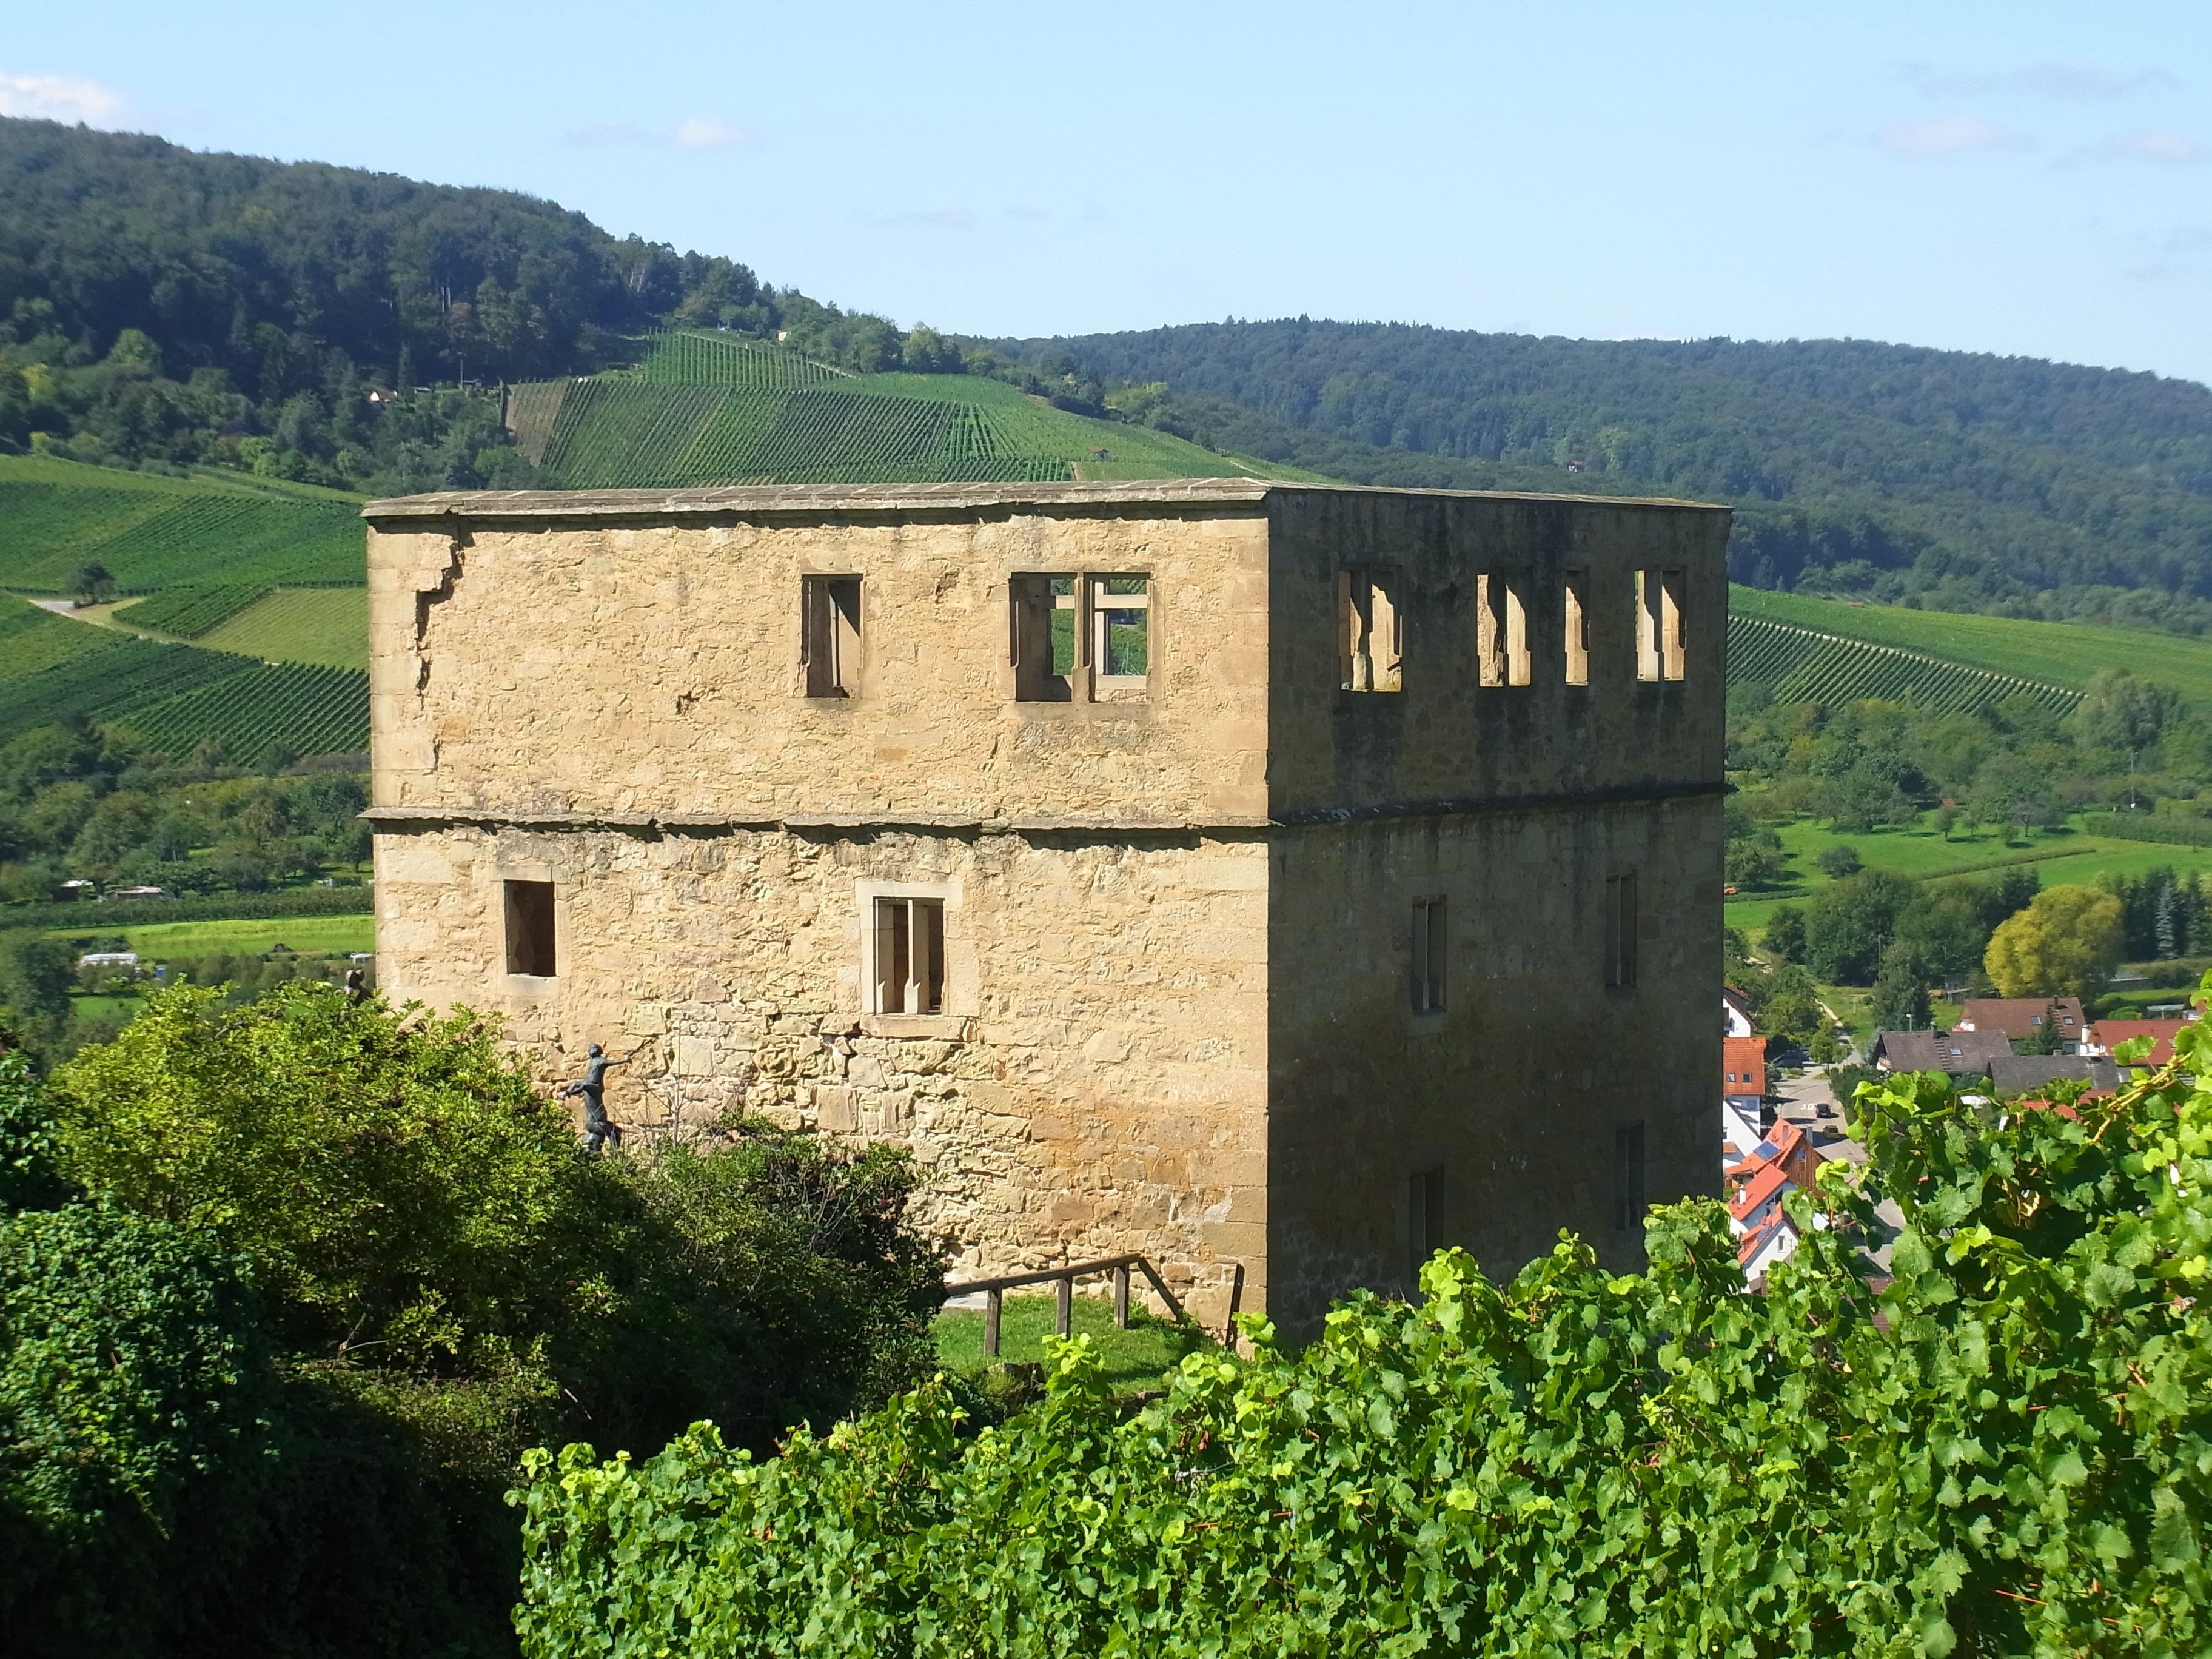
rock, vineyard, wine, farm, building, chateau, stone, village, castle, fortification, ruin, agriculture, monastery, estate, rural area, y castle, stetten, remstal